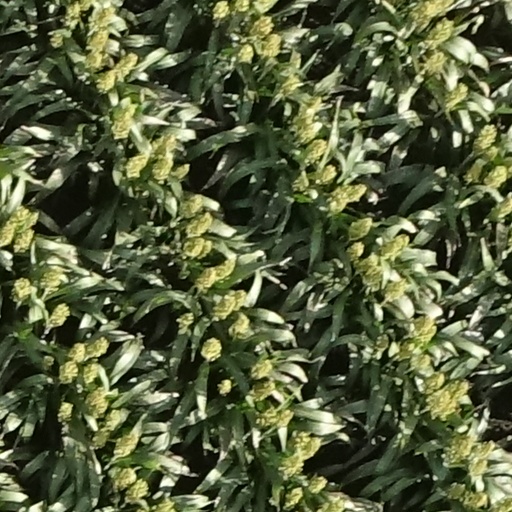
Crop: sorghum